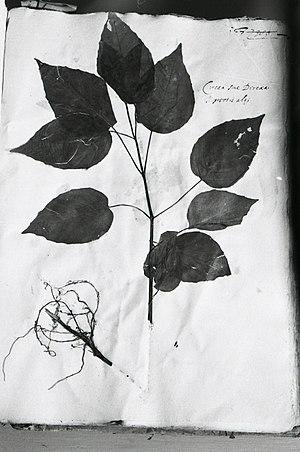
L'herbier et le musée botanique font partie d'un pôle muséal dénommé Sistema museale di Ateneo de l'Alma Mater Studiorum – université de Bologne. Ils sont situés au 42 via Irnerio.
L'Herbier d'Ulisse Aldrovandi est une des collections de plantes conservées à l'intérieur de l'Herbier de l'université de Bologne.